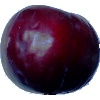
Label: Plum 2